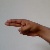
The image shows a hand gesture representing the letter 'H' in Indian Sign Language.